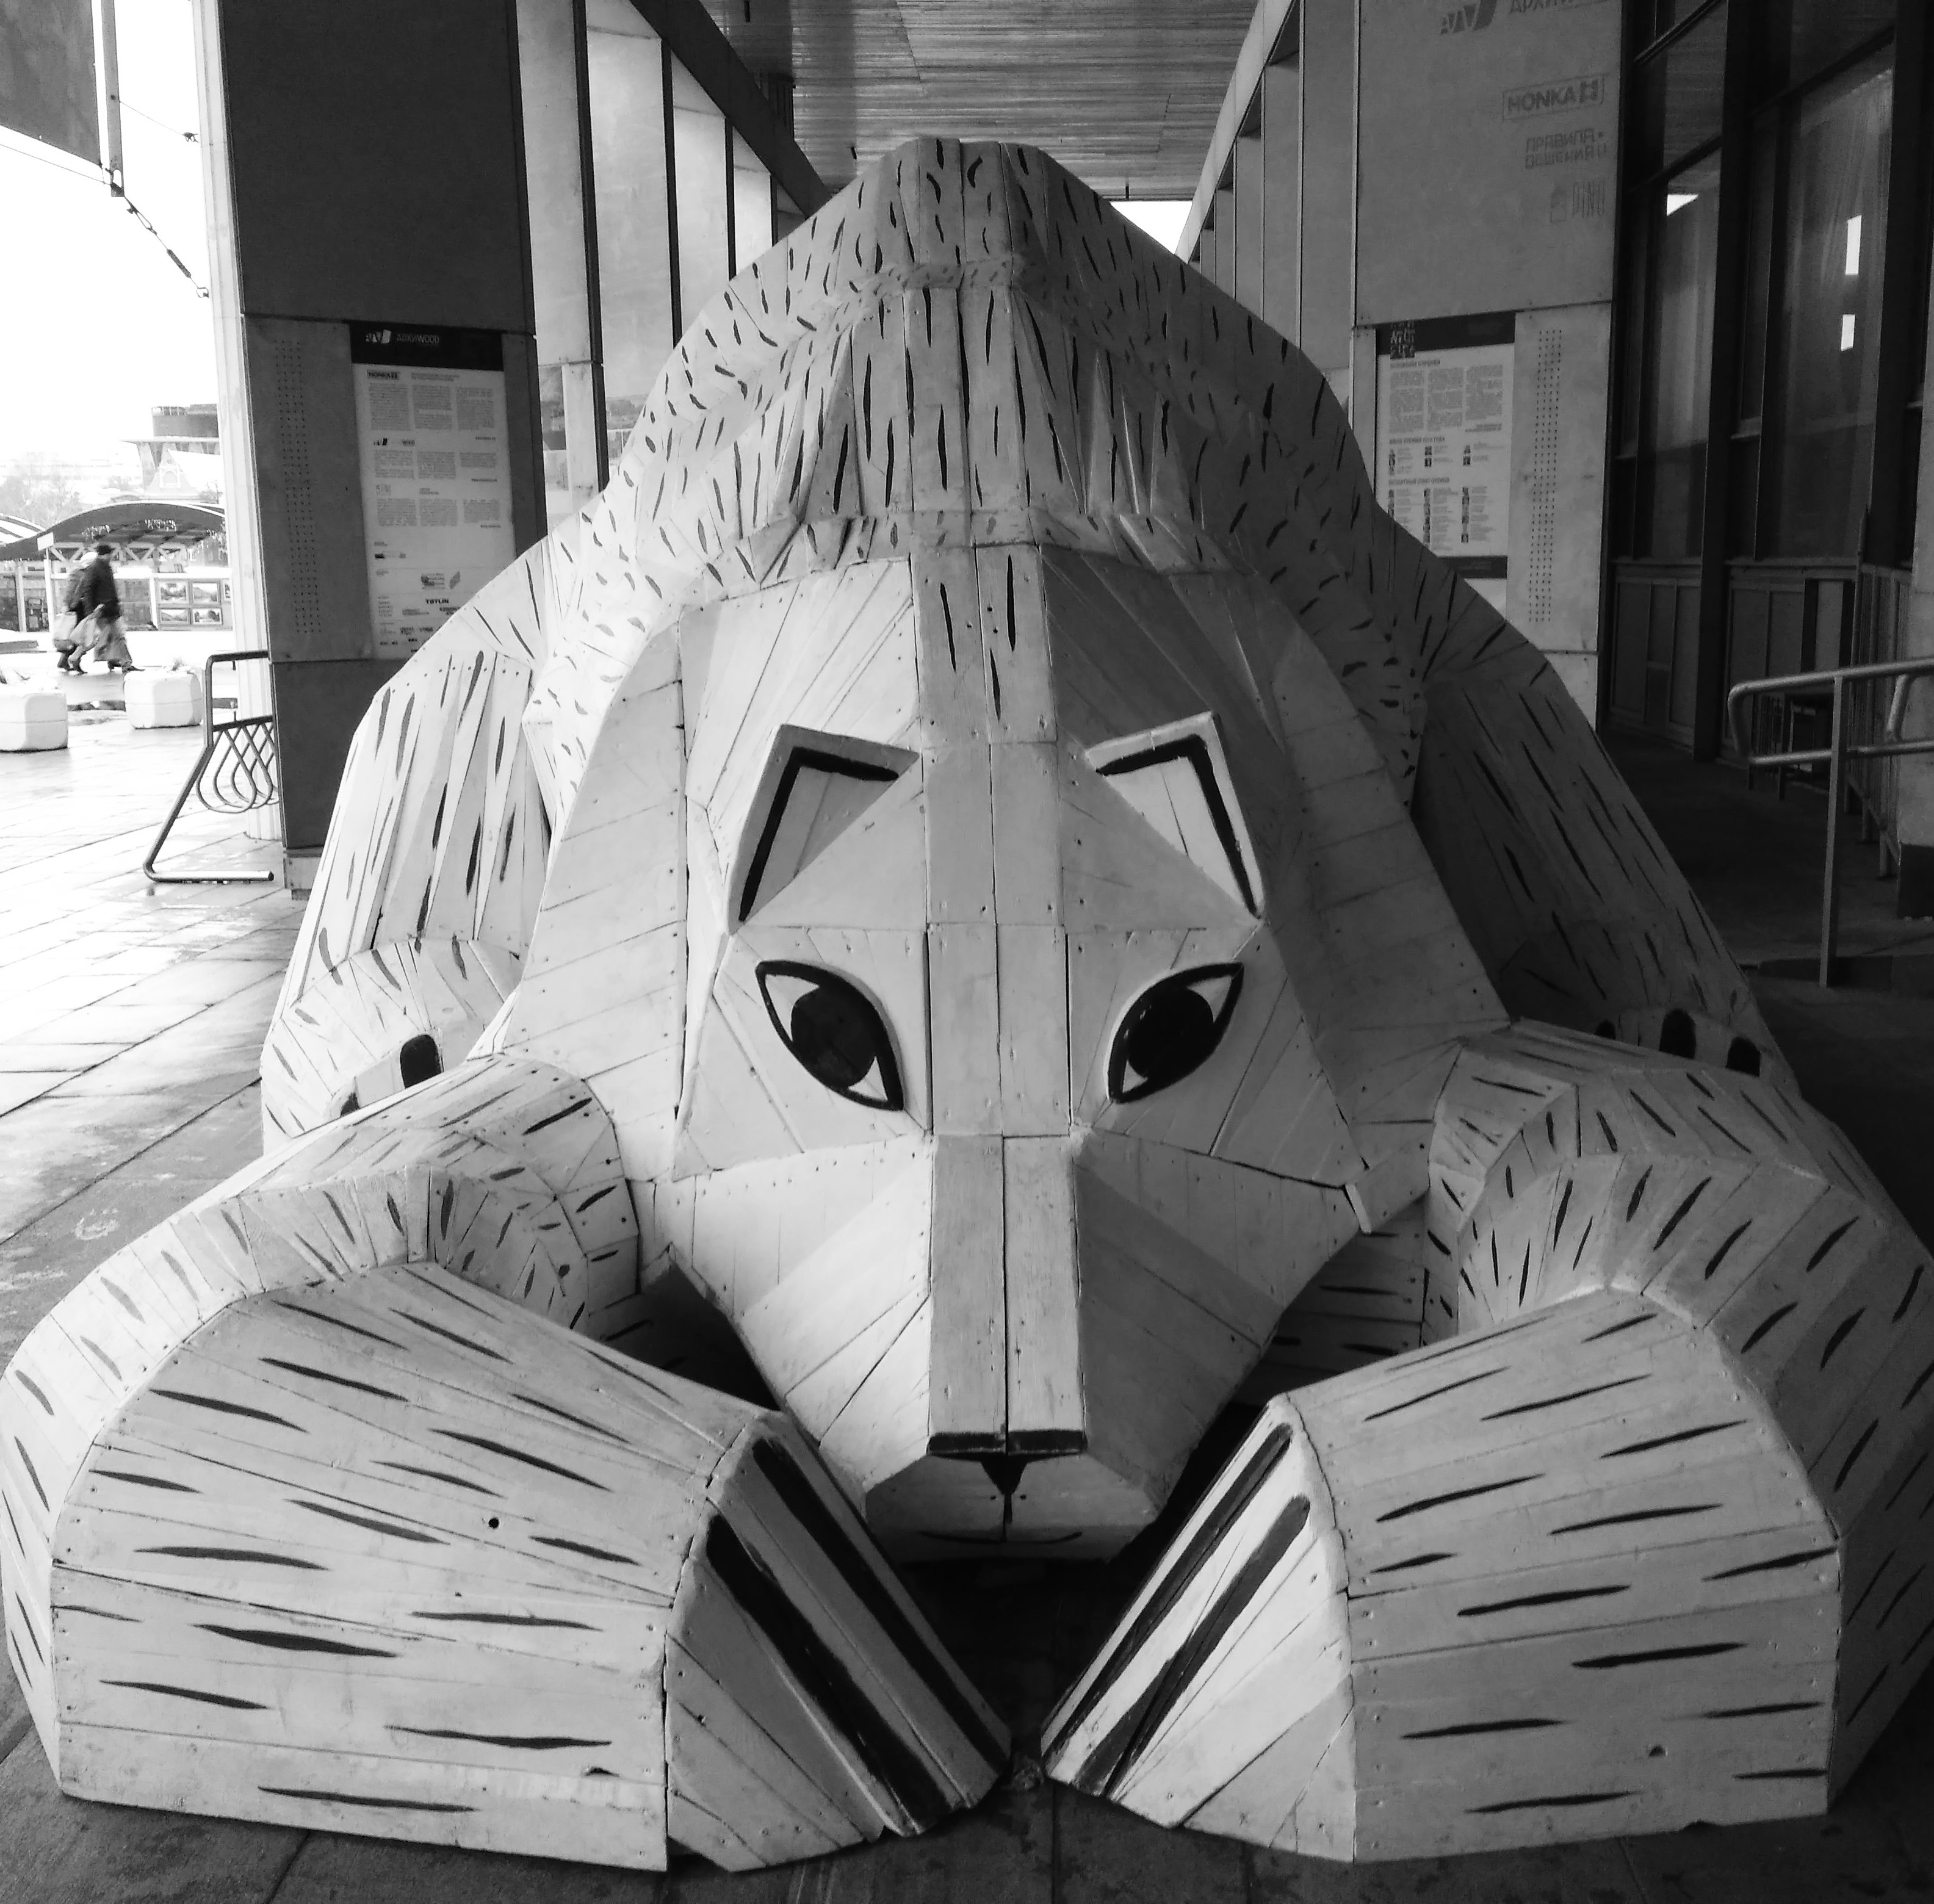
black and white, white, dog, museum, clothing, black, monochrome, sculpture, art, drawing, illustration, gallery, exhibition, monochrome photography, domhudozhnika